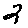
Label: 2